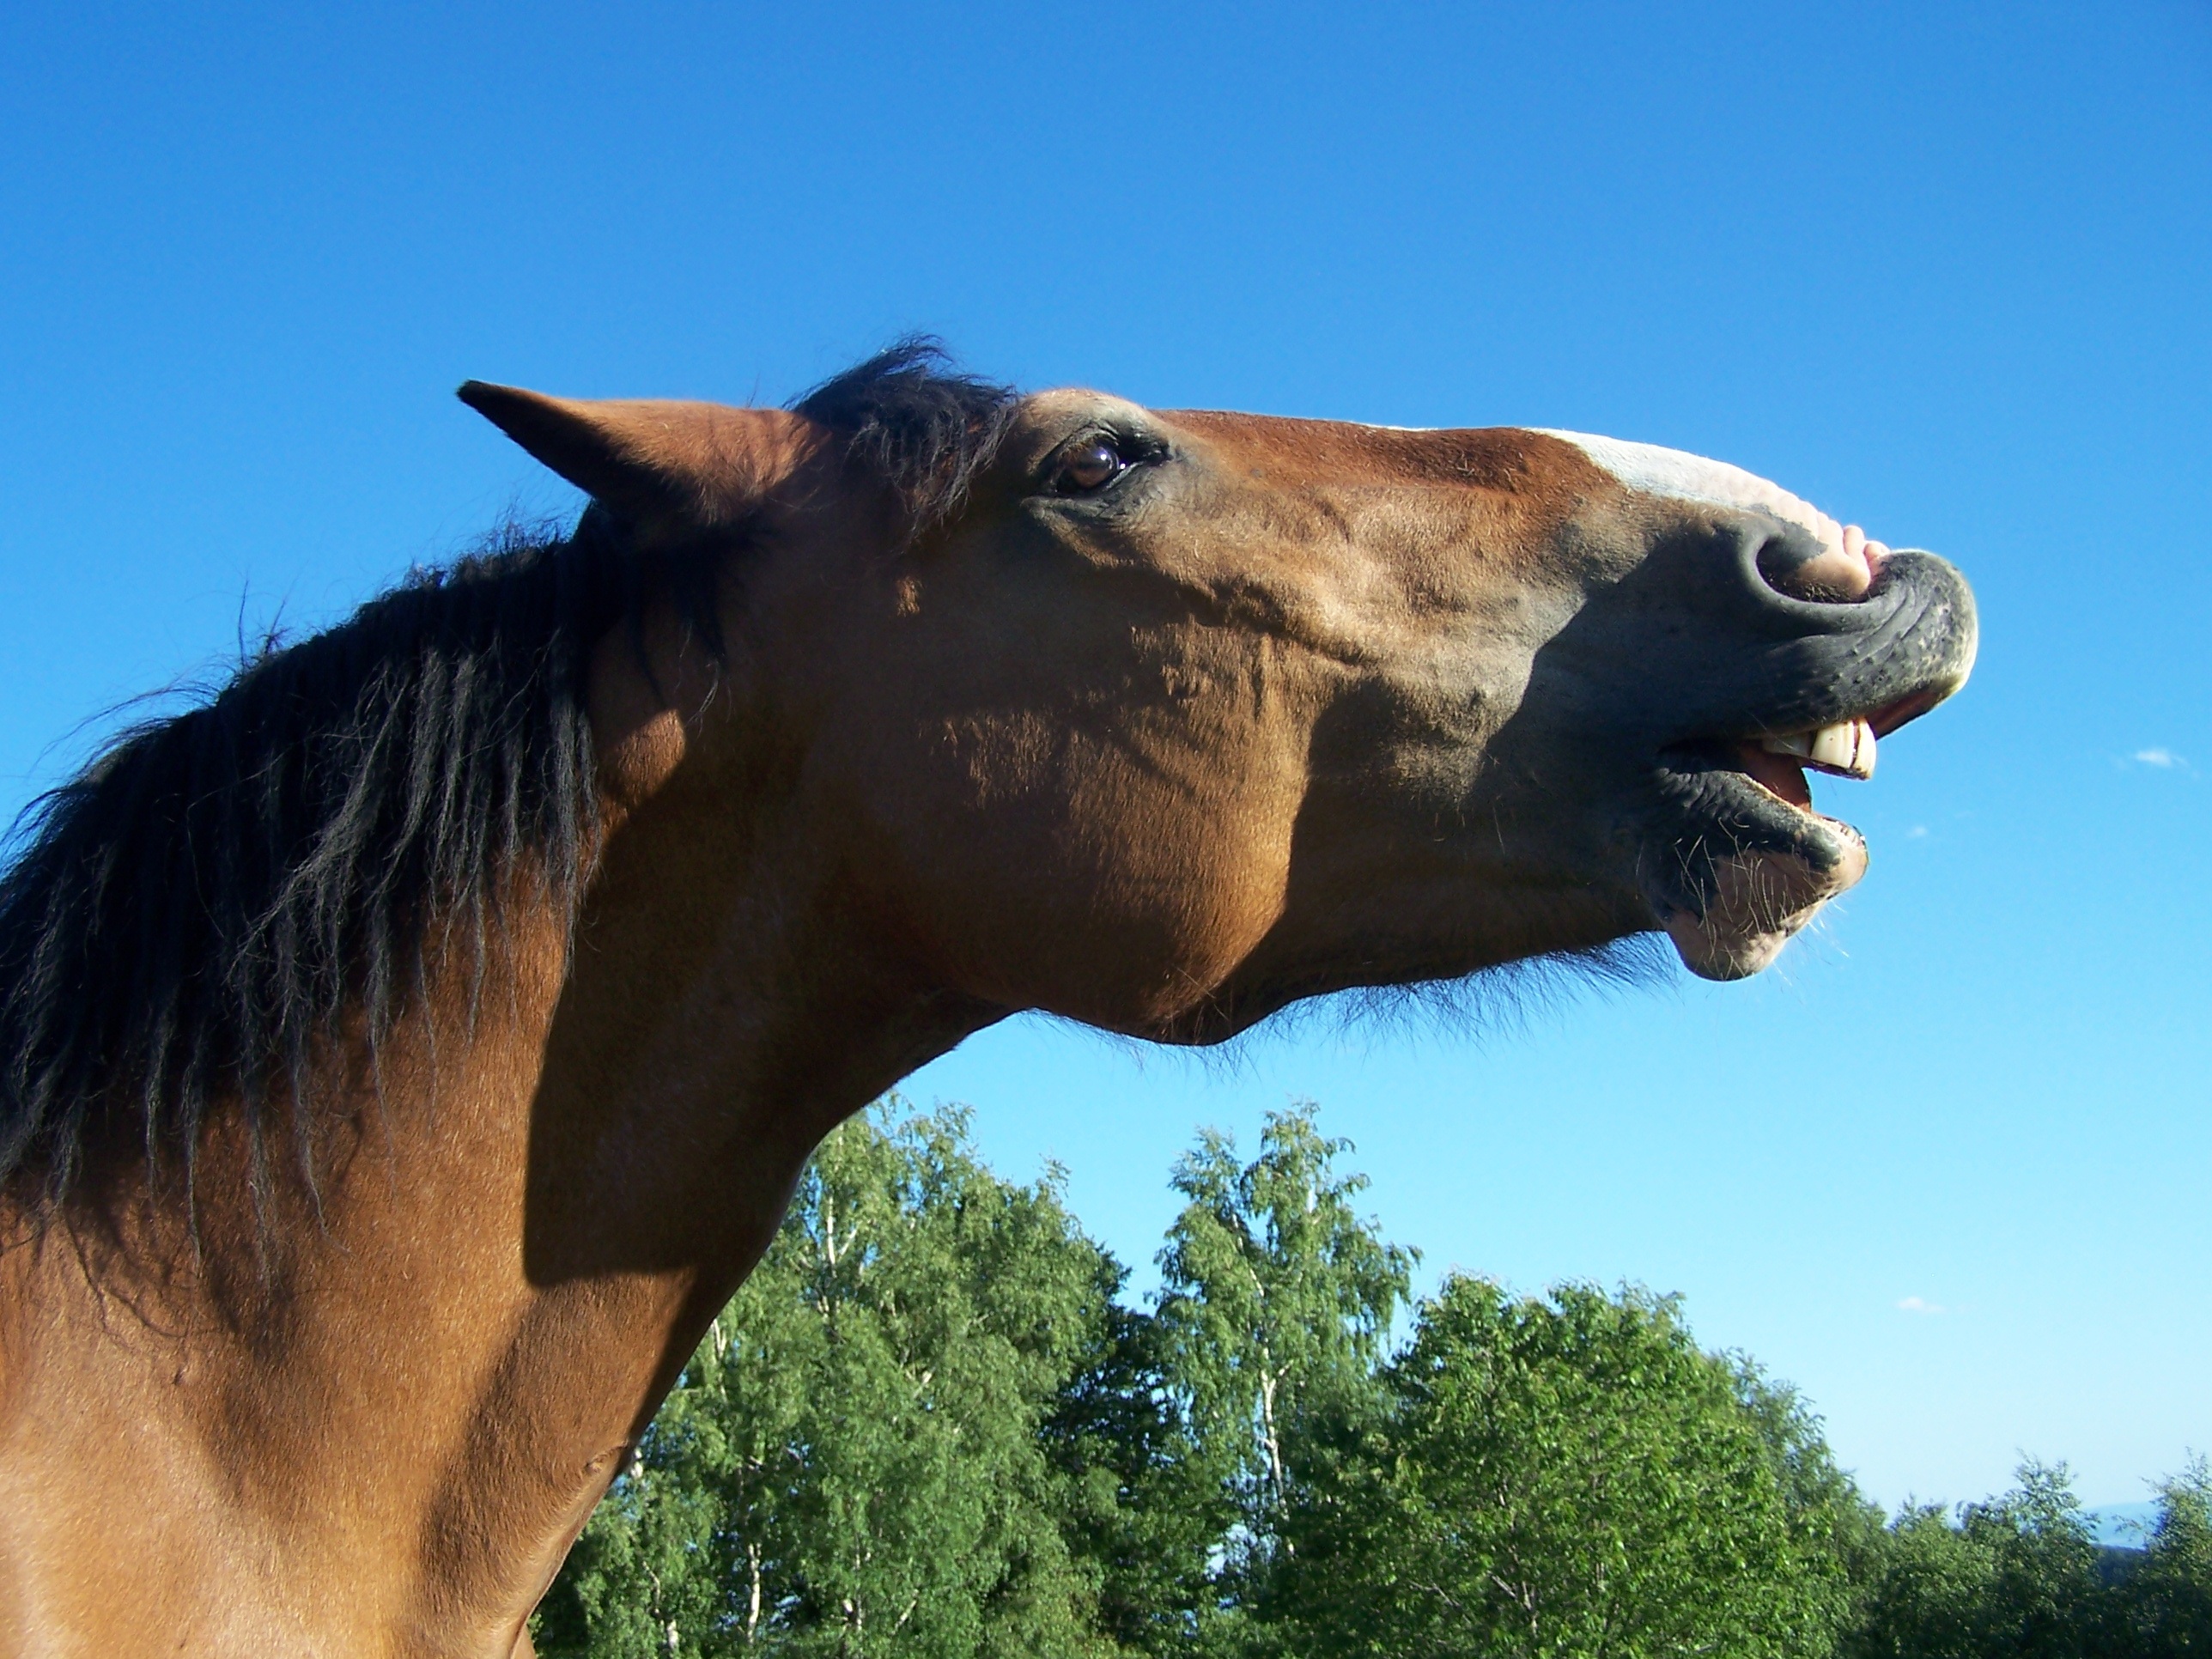
animal, pasture, horse, mammal, stallion, smile, laugh, head, funny, mare, pack animal, cattle like mammal, horse like mammal, mustang horse